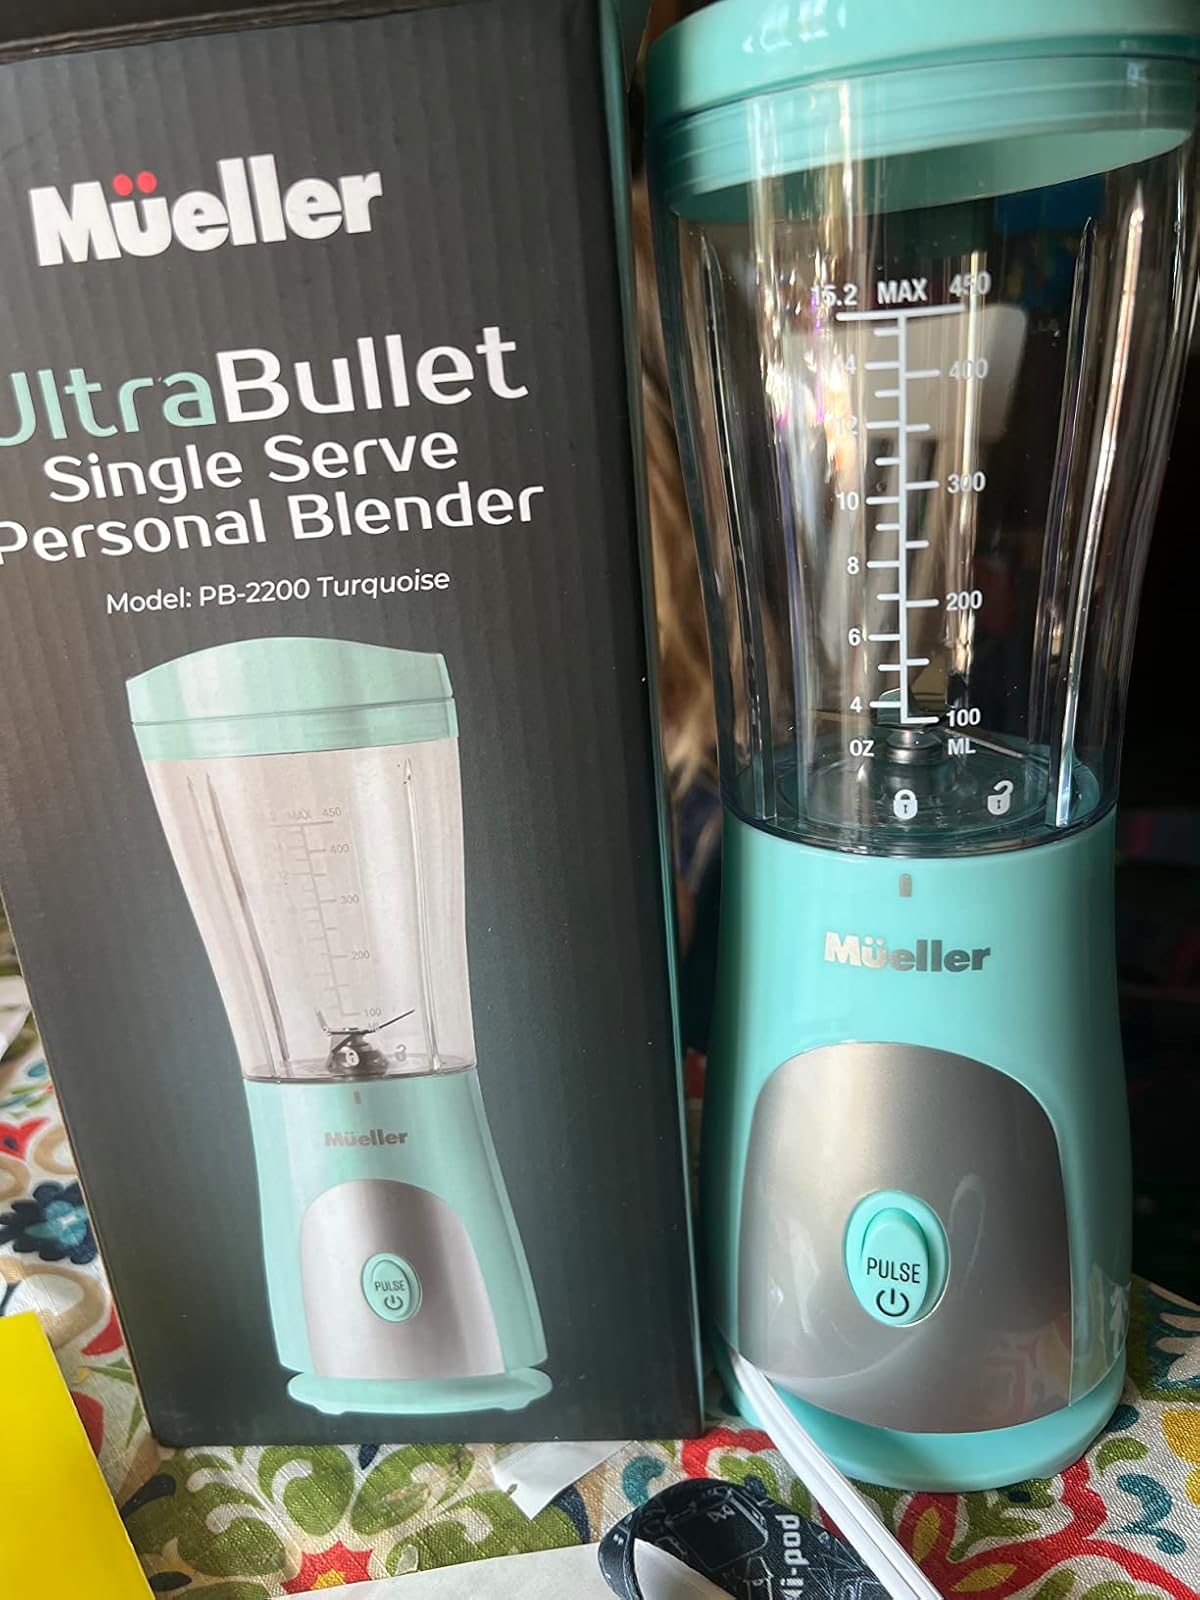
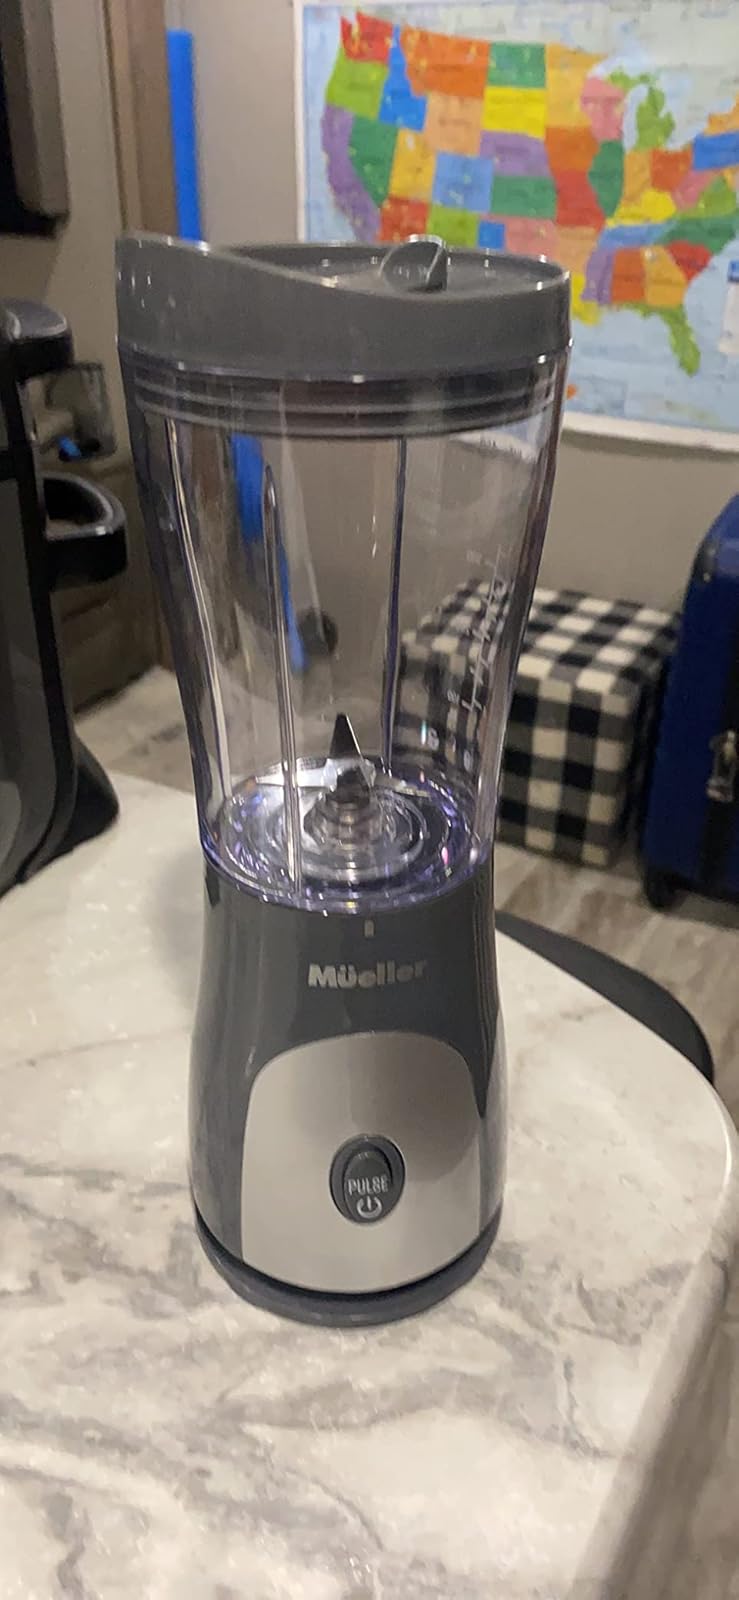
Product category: items_blender
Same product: no